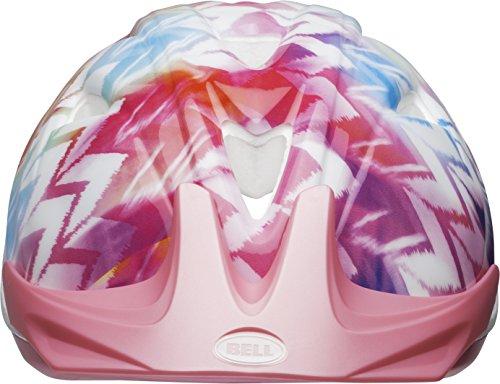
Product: Bell Mini Infant Bike Helmet
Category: Sports & Outdoors | Outdoor Recreation | Cycling | Kids' Bikes & Accessories | Kids' Helmets
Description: Fits head sizes: 47-51 cm.
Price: $13.95
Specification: Product Dimensions:         13.5 x 9 x 7 inches    |Shipping Weight: 10.4 ounces (View shipping rates and policies)|ASIN: B01LXDI2A5|Item model number: 7084251|    #136    in Kids' Bike Helmets